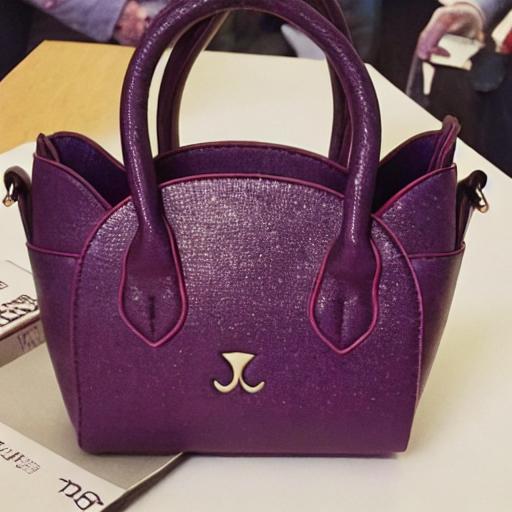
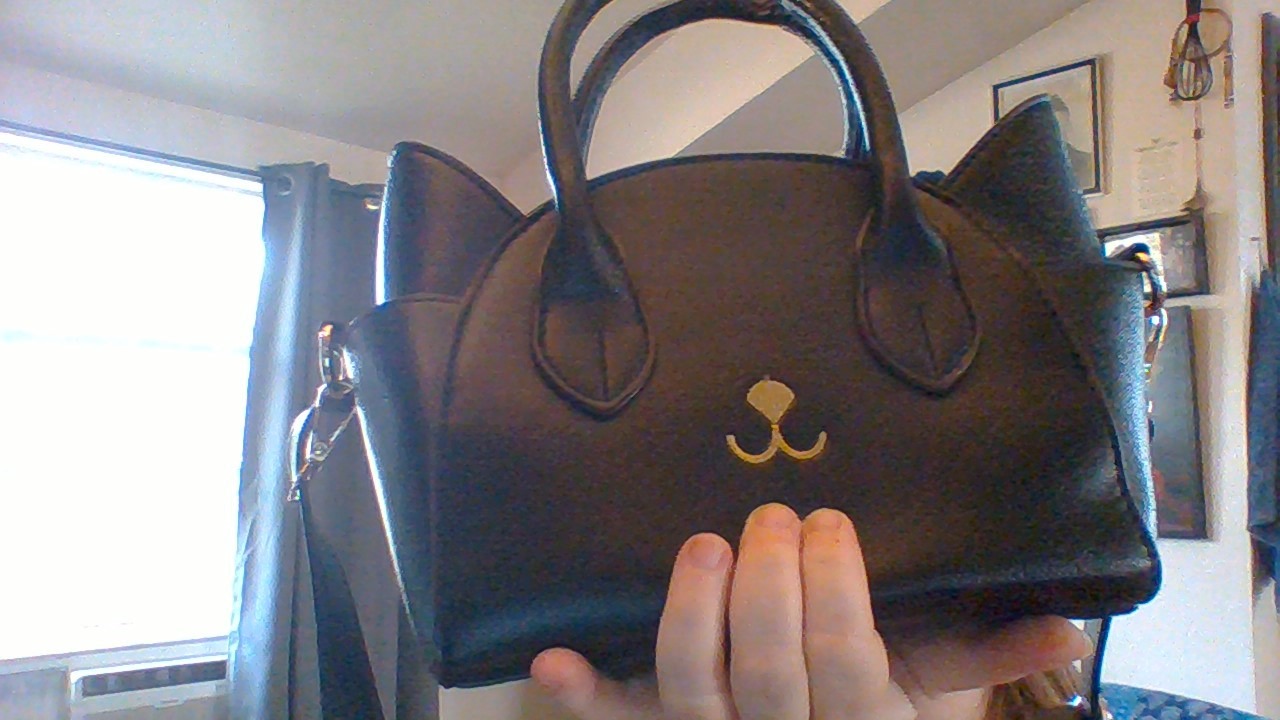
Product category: accessories_handbag
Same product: no